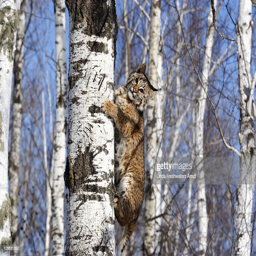
biological species clinging to a tree